Kore of Lyons

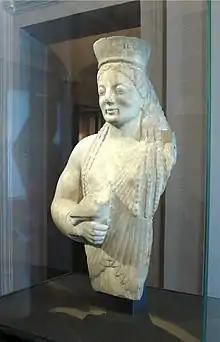
The statue in its vitrine at the Musée des Beaux-Arts de Lyon

Characteristic of its type, the Kore of Lyons is a pentelic marble sculpture measuring 64 cm in height, 36 cm wide and 24 cm deep. It depicts the bust of a majestic young woman, who holds an offering against her breast, a bird, identified by some as a dove. The sculpture was painted. Influenced by the art of the Ionian coast, it is dressed in a chiton and himation. She wears a polos atop her head and earrings.